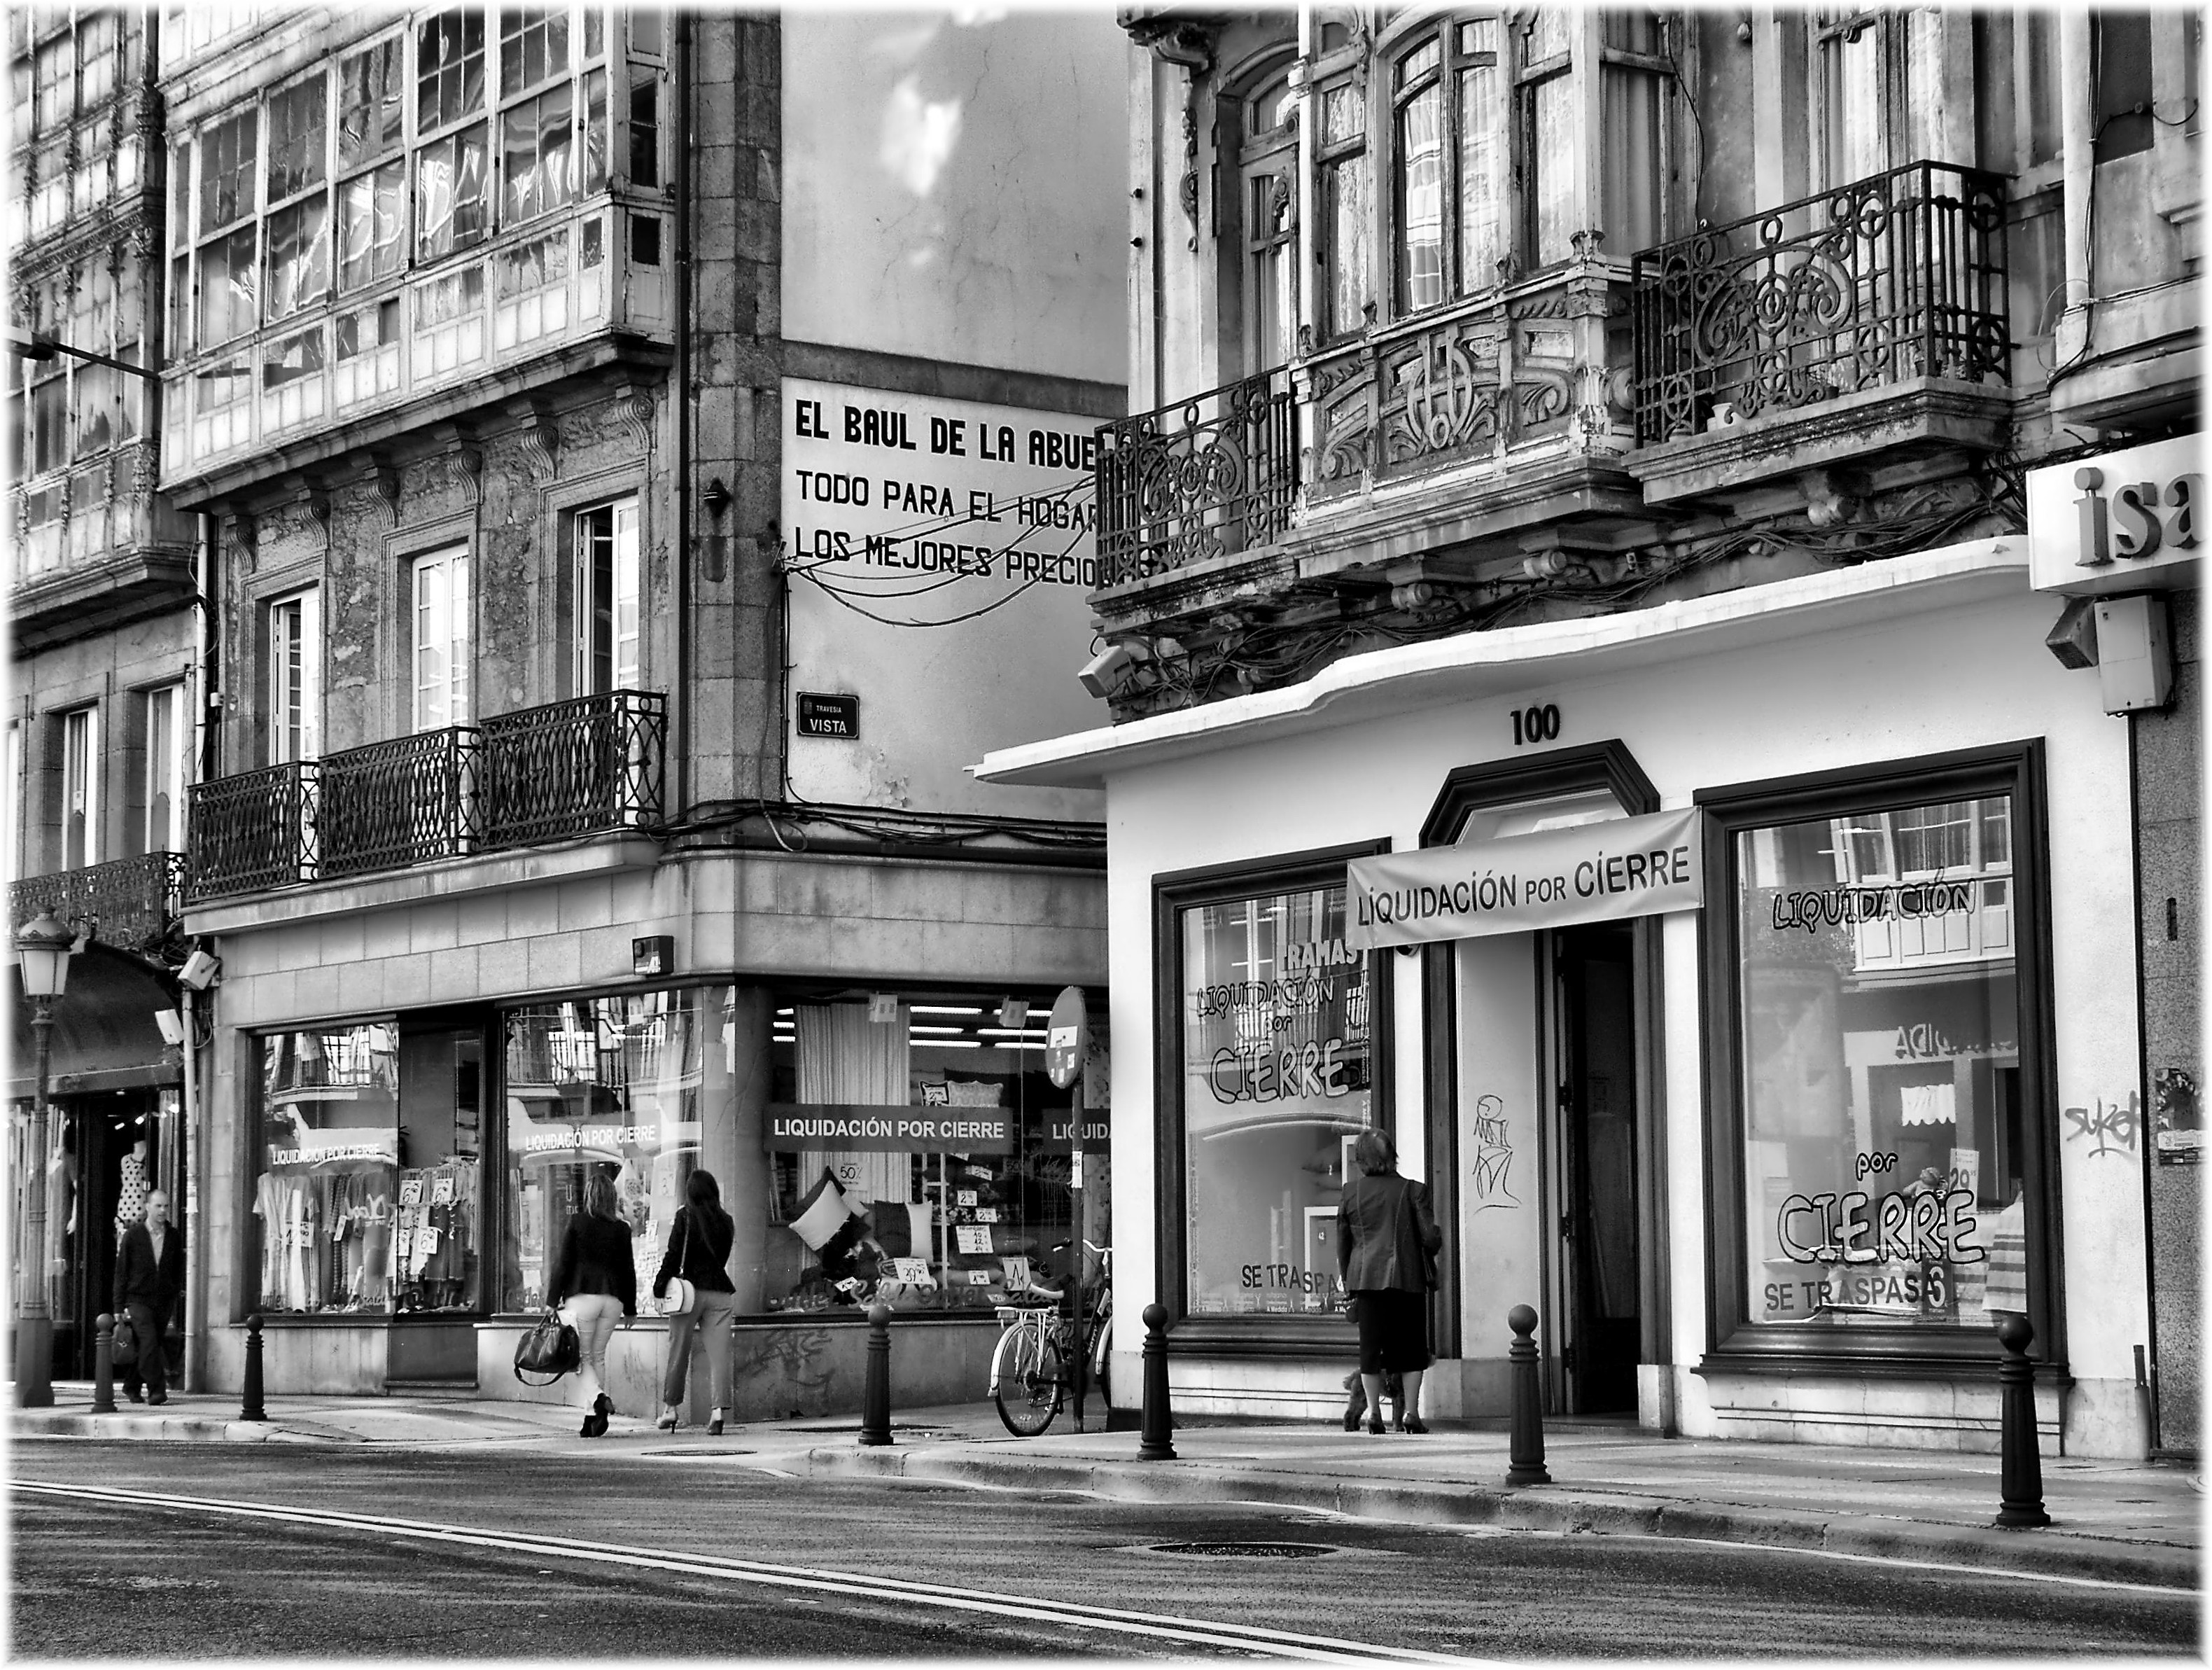
black and white, architecture, road, street, town, alley, city, cityscape, downtown, europe, facade, monochrome, bw, spain, espagne, infrastructure, europa, galicia, ciudad, blancoynegro, calles, acorua, lacorua, arcade, cidade, bn, espana, monocromo, metropolis, corua, galiza, corunna, galice, urbe, brancoenegro, ruas, neighbourhood, urban area, monochrome photography